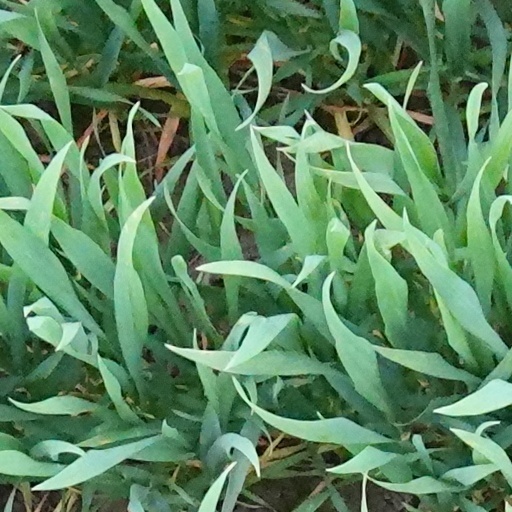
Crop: wheat